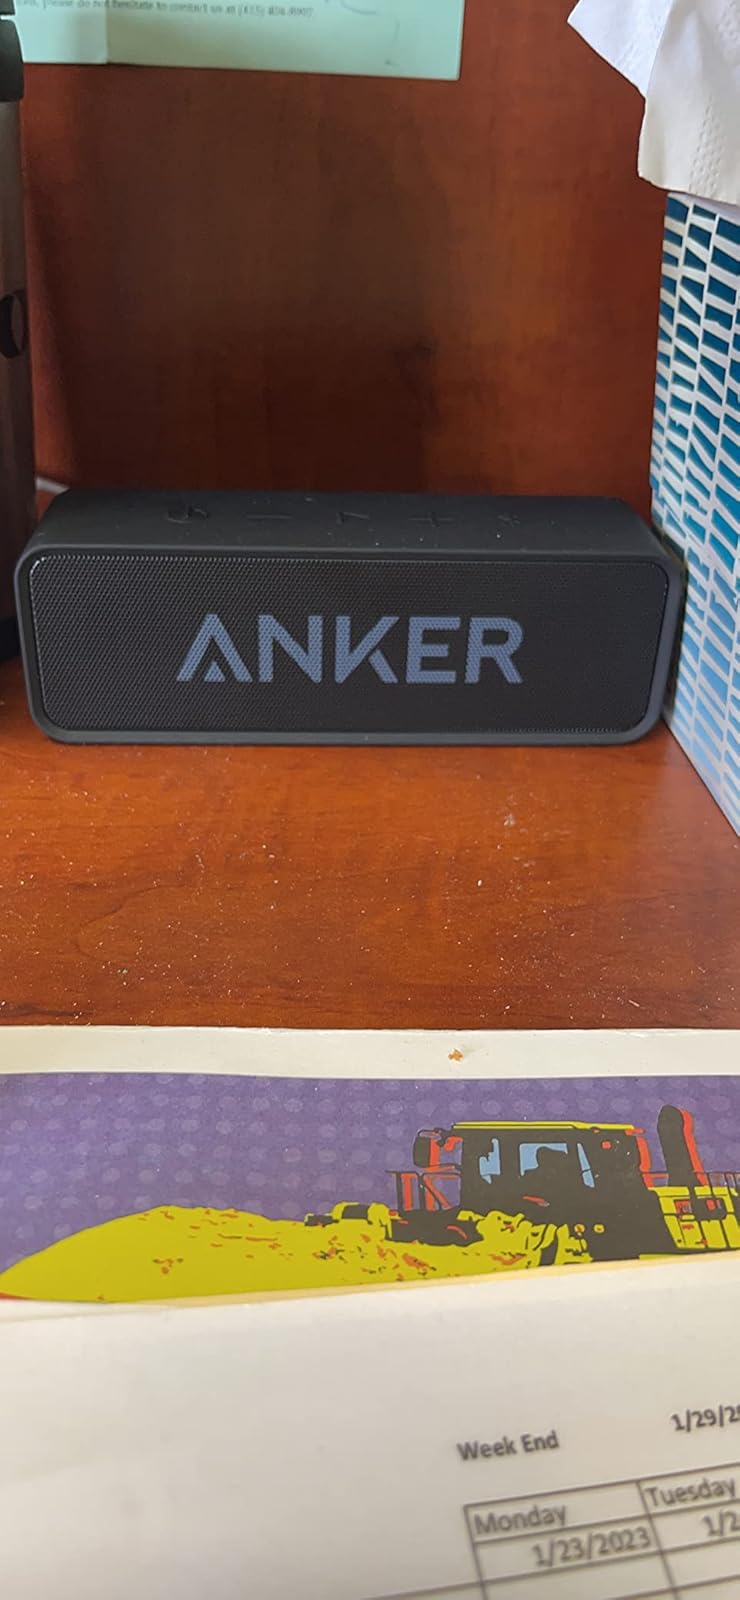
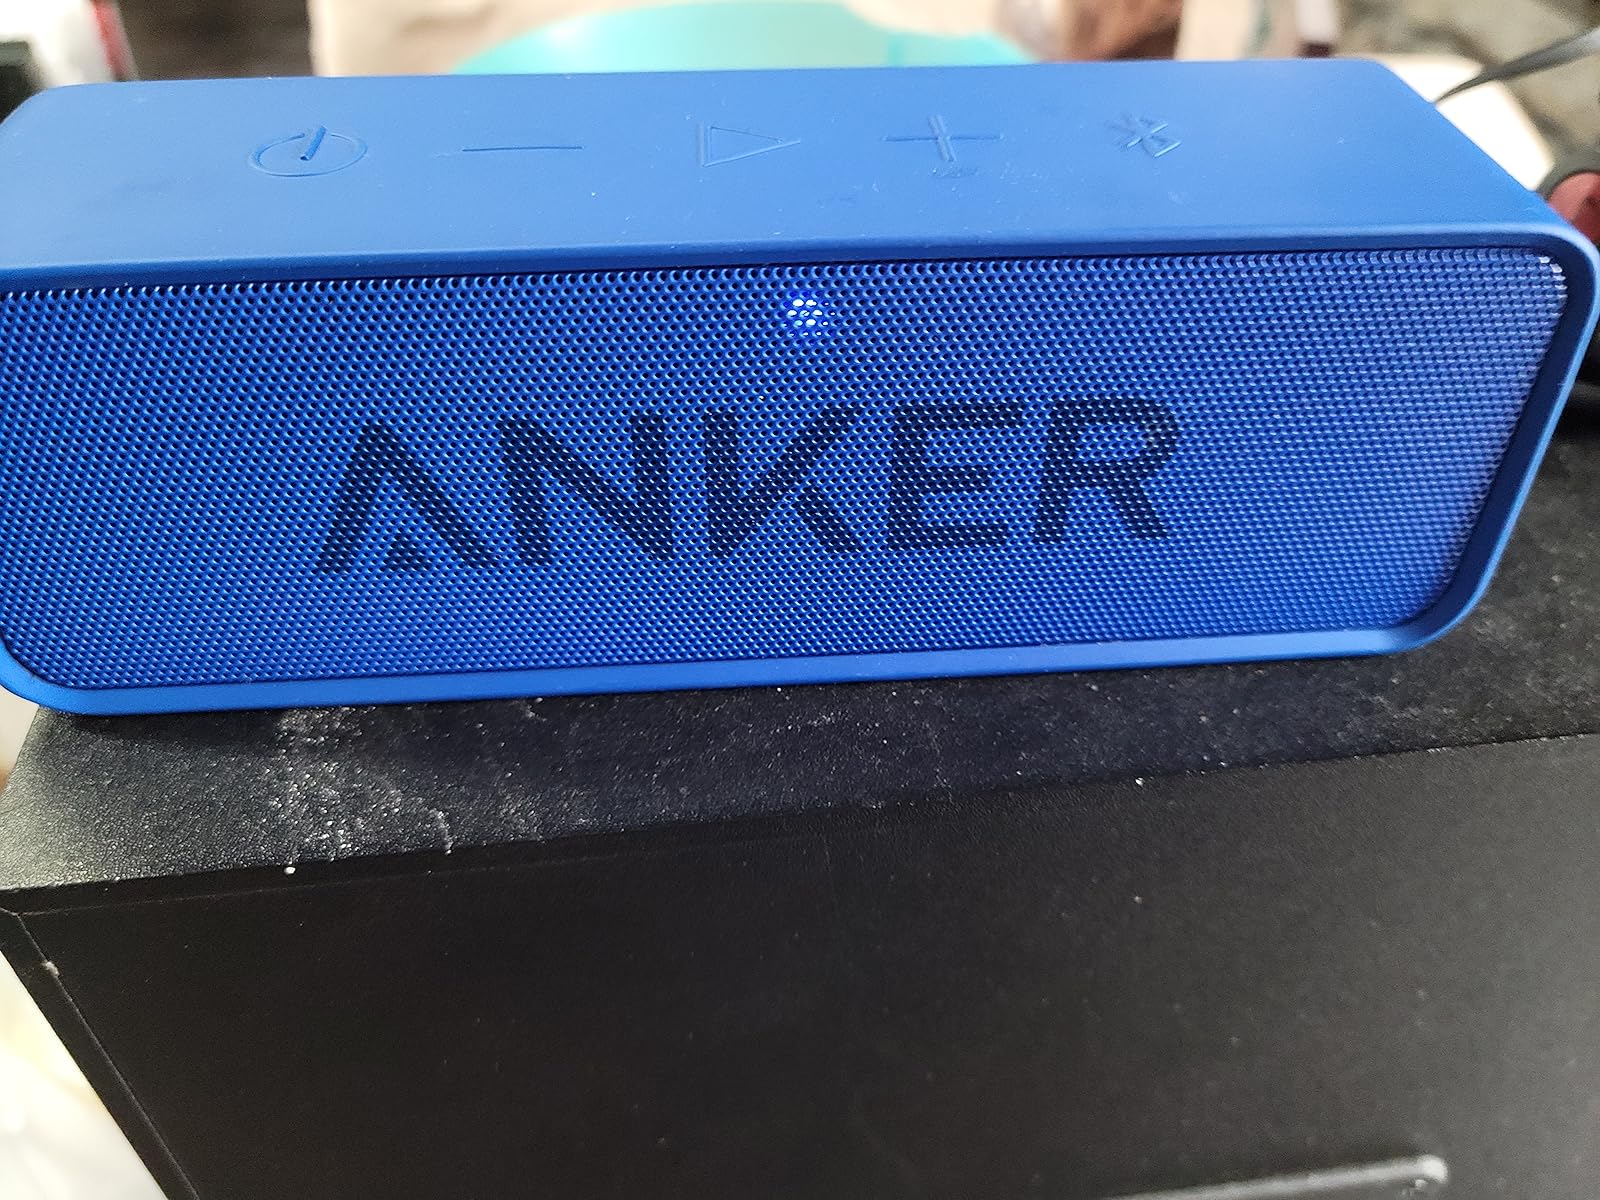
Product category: speaker
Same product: no